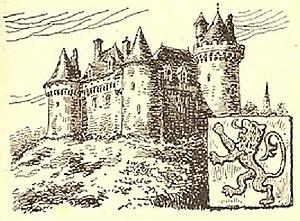
Le château du Juch (dessin de Louis Le Guennec publié dans la revue Feiz ha Breizh en novembre 1928).
Le Juch [lə ʒyk] est une commune du département du Finistère, dans la région Bretagne, en France.